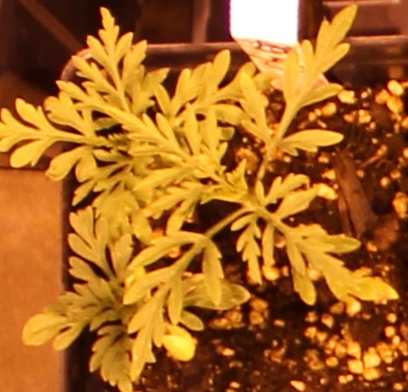
Label: Ragweed